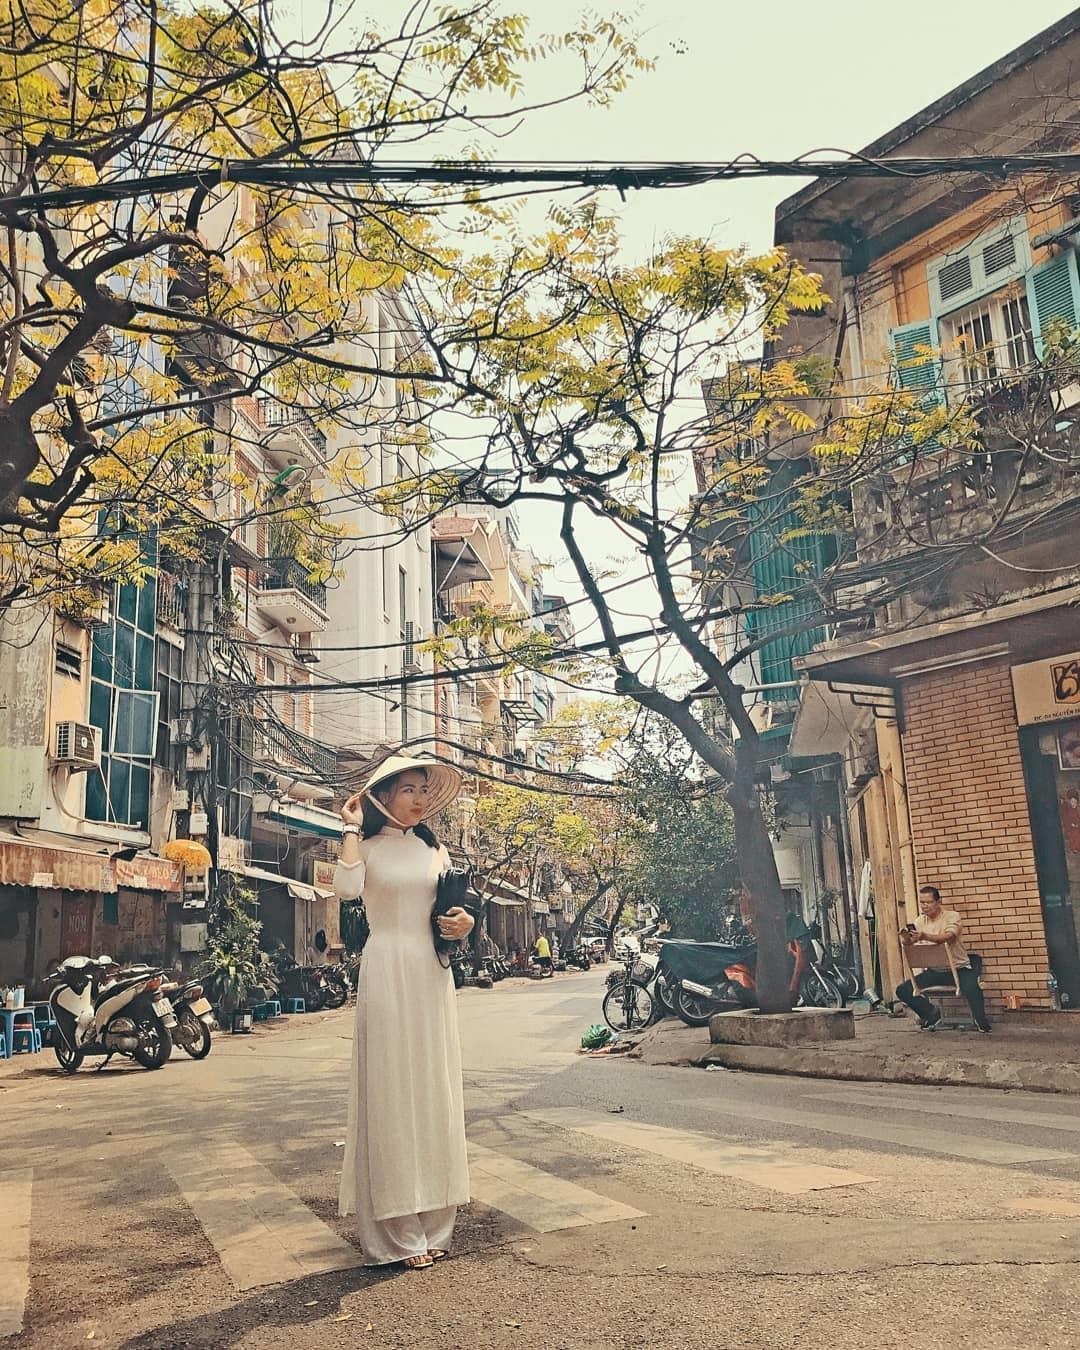
cô gái mặc áo dài trắng và đội nón lá đang tạo dáng chụp hình